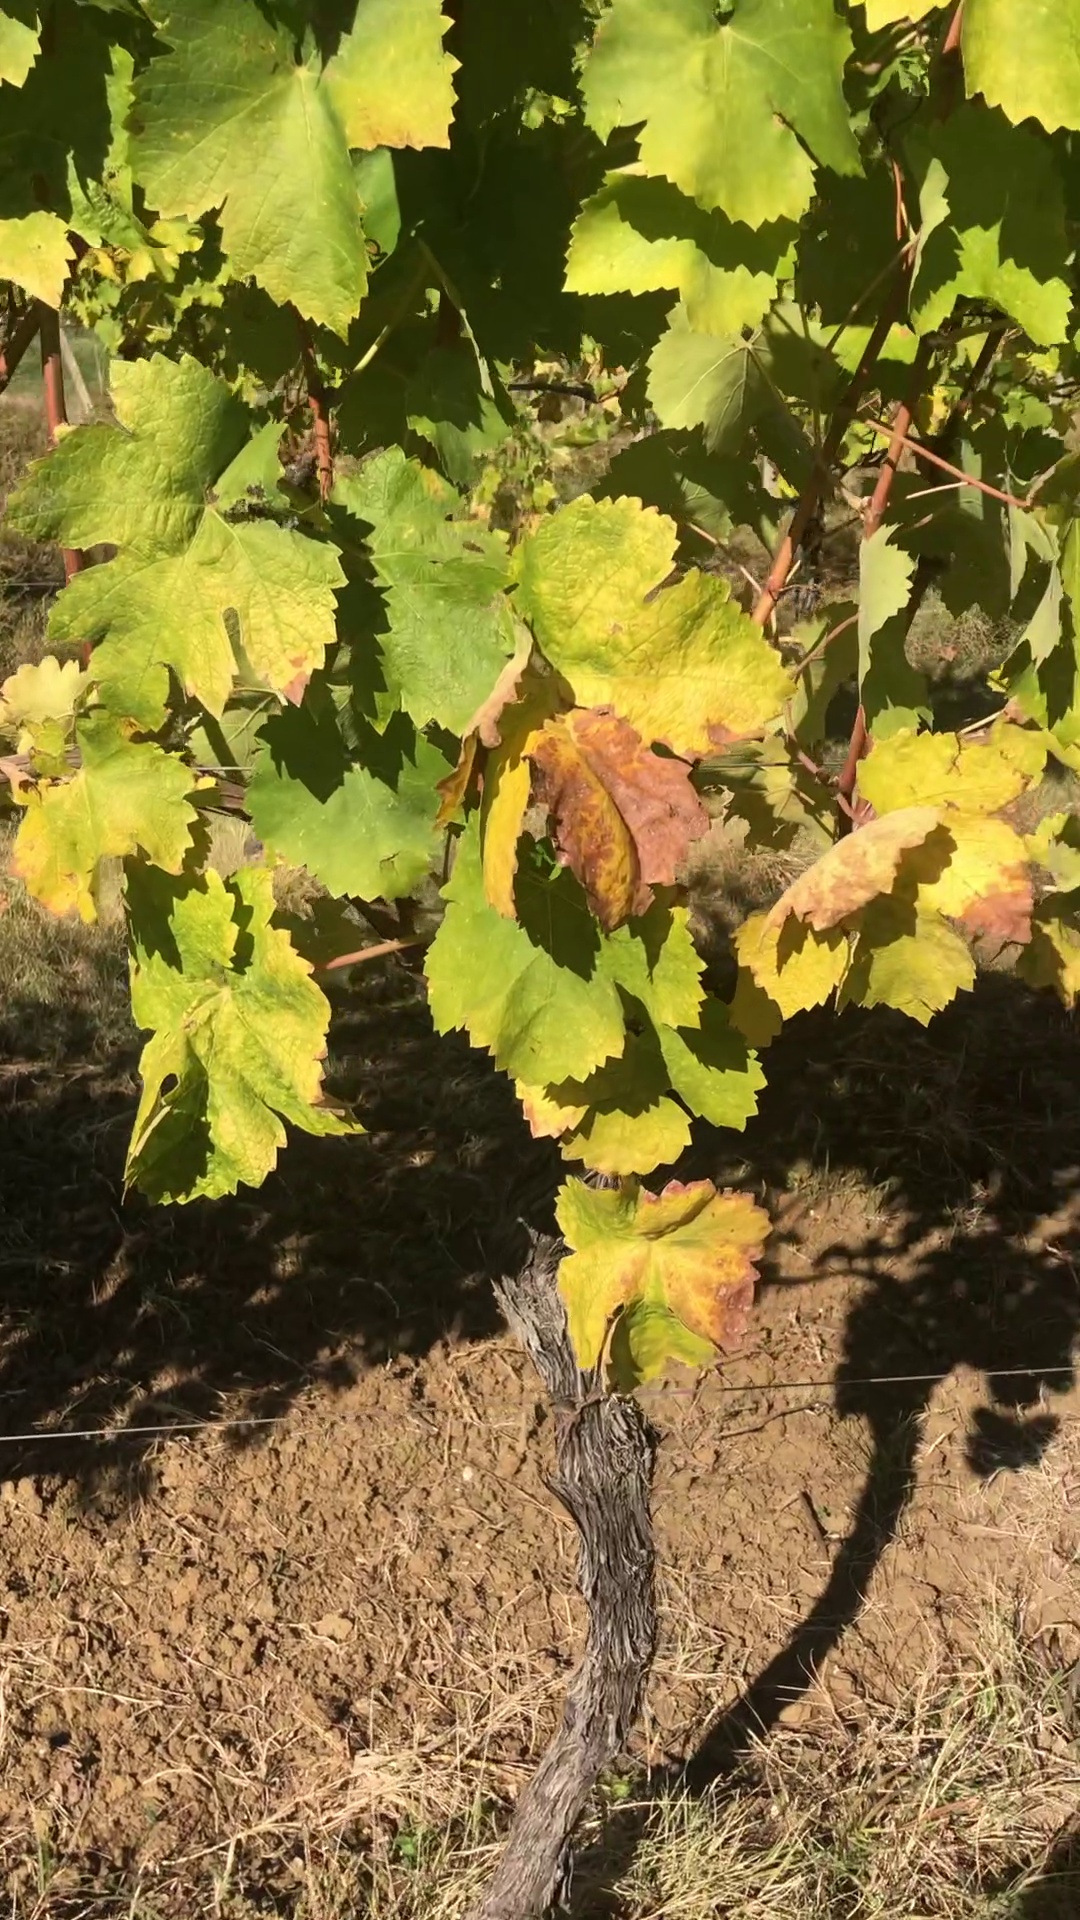
Label: healthy